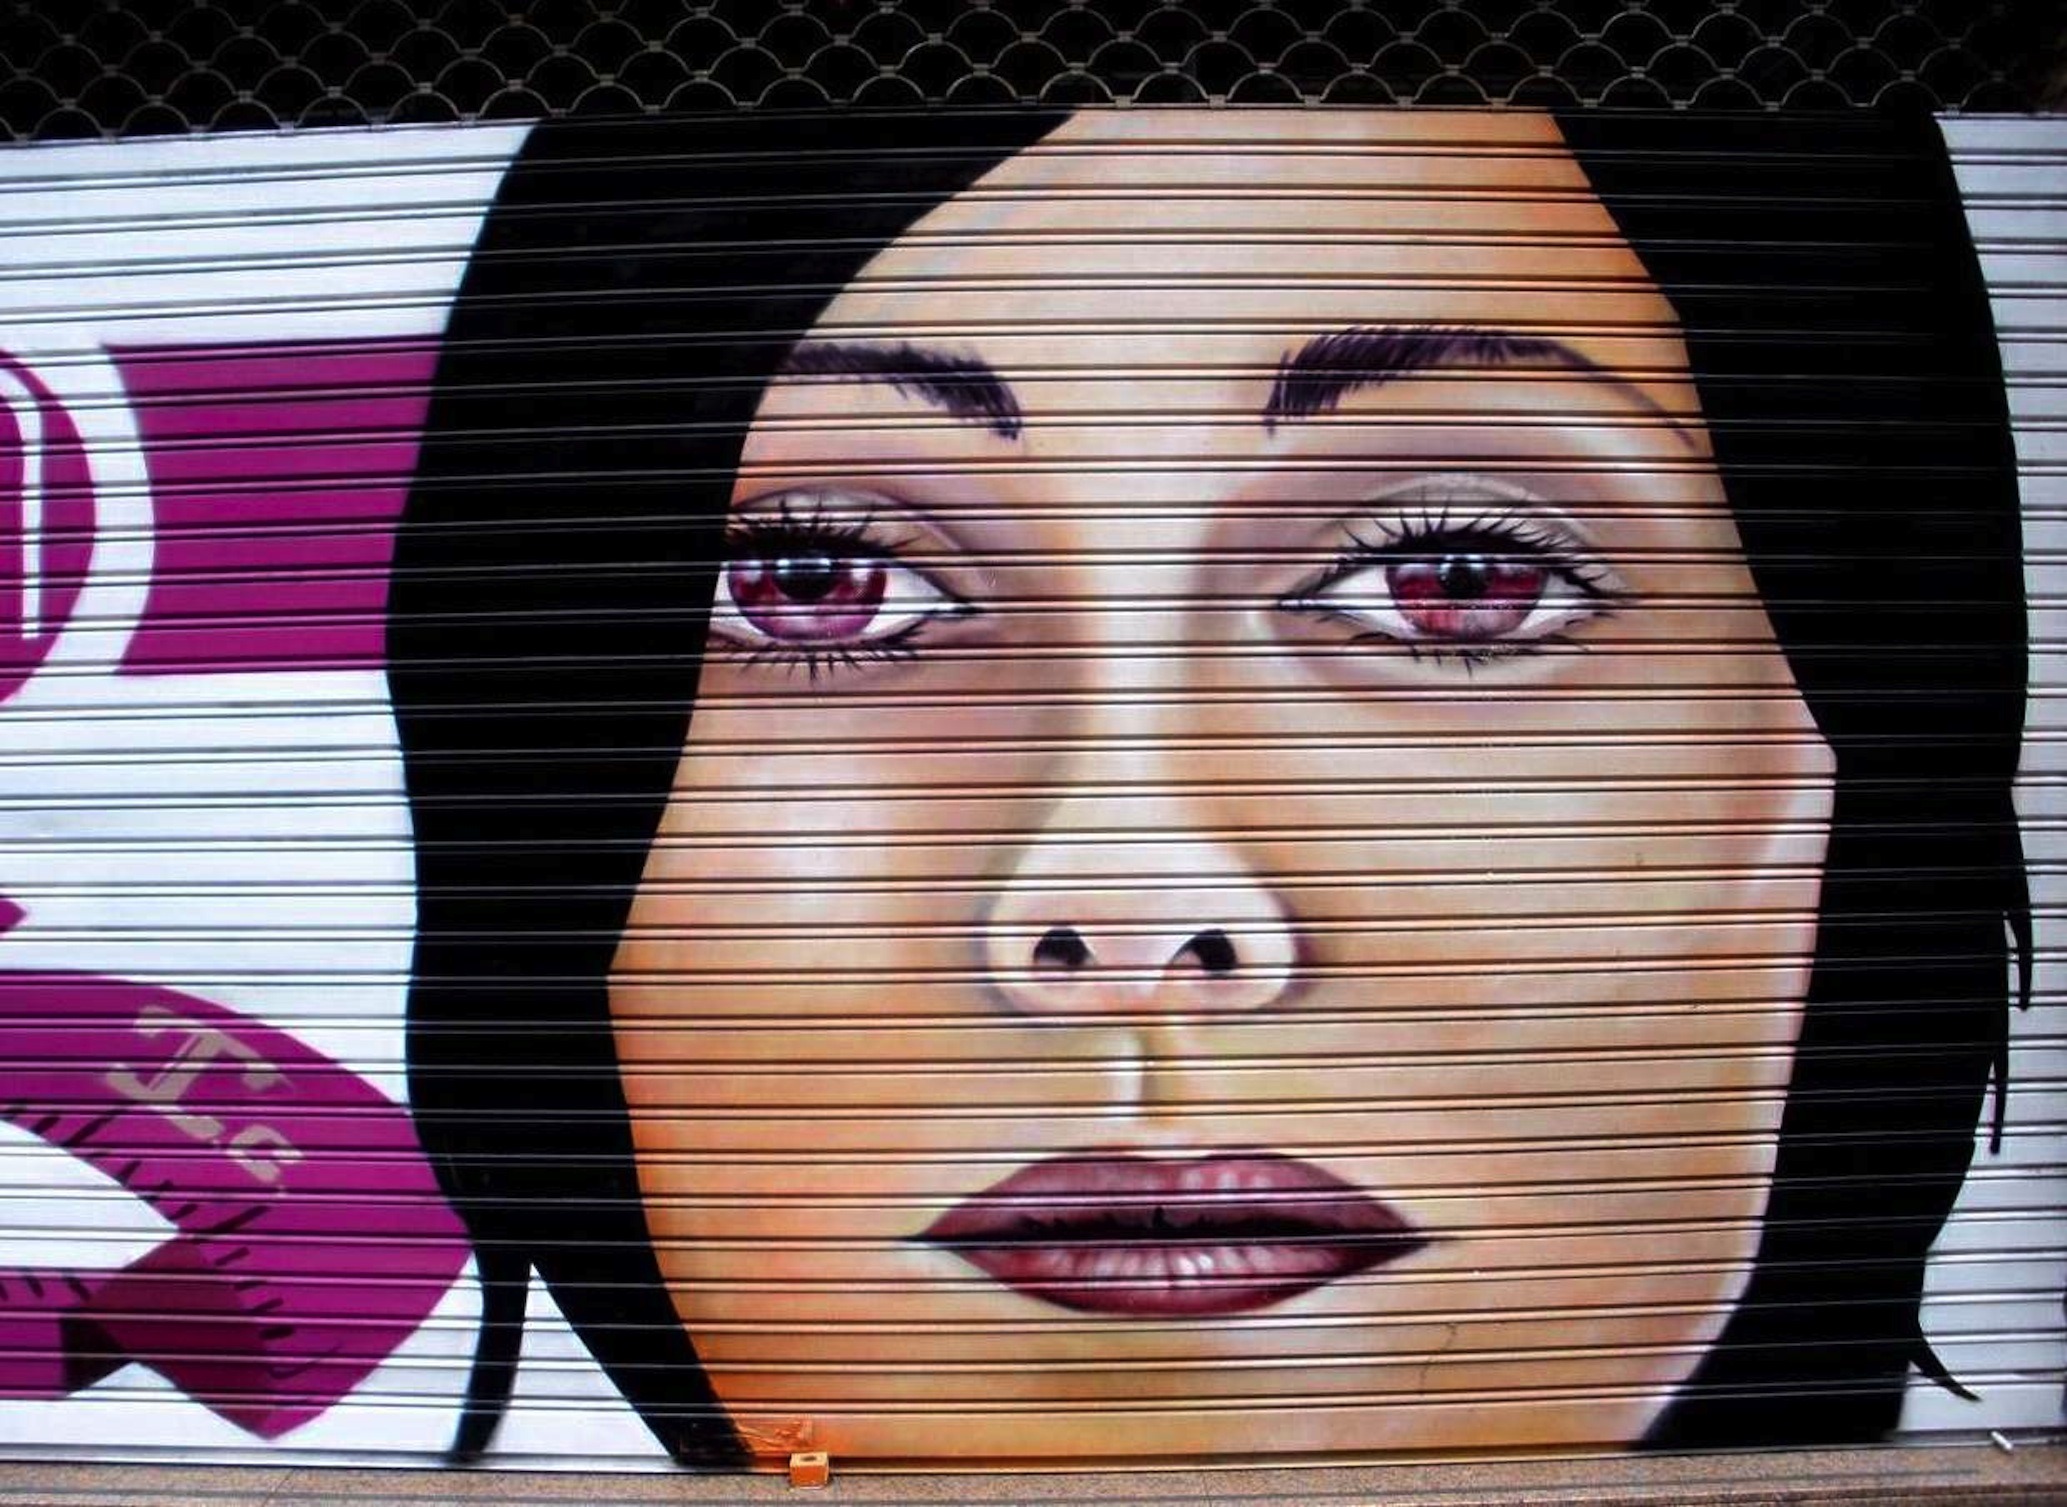
structure, woman, building, wall, female, color, macro, artistic, graffiti, painting, close up, face, outside, art, spain, illustration, design, artistry, vitoria gasteiz